In Haven

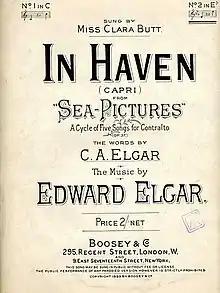

"In Haven (Capri)" is a poem by Caroline Alice Elgar, probably best known in its musical setting as the second (and shortest) song composed by her husband Edward Elgar for his song-cycle "Sea Pictures".